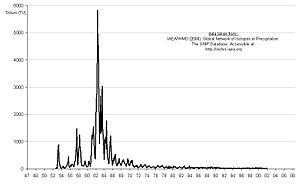
Le tritium est un isotope radioactif de l'hydrogène à période radioactive de 12,32 ans.